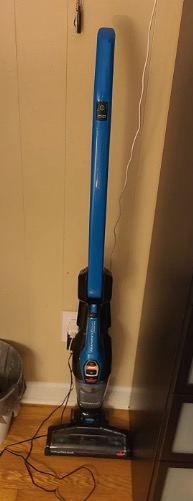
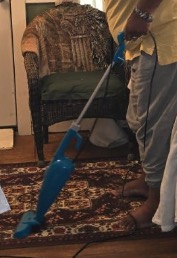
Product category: items_vacuum
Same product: no